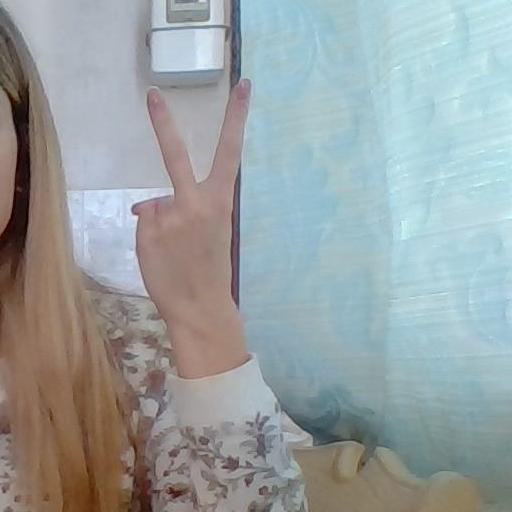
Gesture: peace_inverted